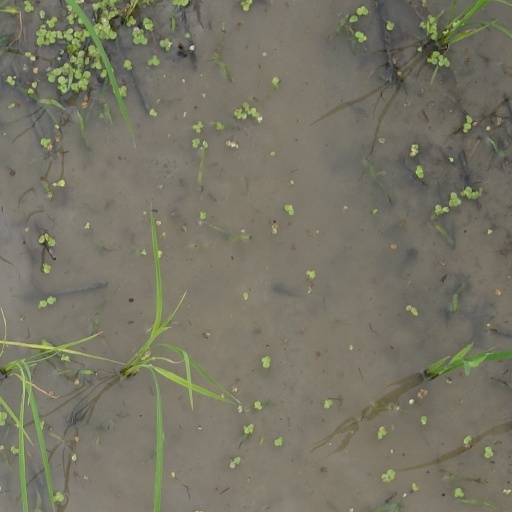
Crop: rice